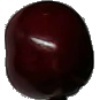
Label: Cherry 1